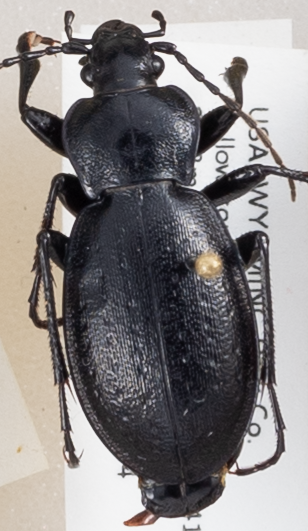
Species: Carabus taedatus
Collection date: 2019-09-04
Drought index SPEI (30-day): -0.692
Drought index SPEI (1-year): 0.32
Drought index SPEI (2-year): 0.944